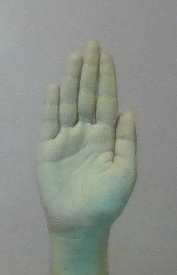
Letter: seen